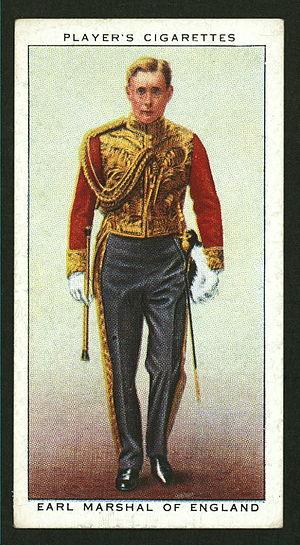
Bernard Fitzalan-Howard, 16ᵉ duc de Norfolk, né le 30 mai 1908 à Arundel et mort le 31 janvier 1975, est un homme politique britannique, Comte-maréchal de 1917 à sa mort.